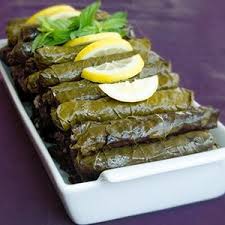
Yemek: yaprak_sarma